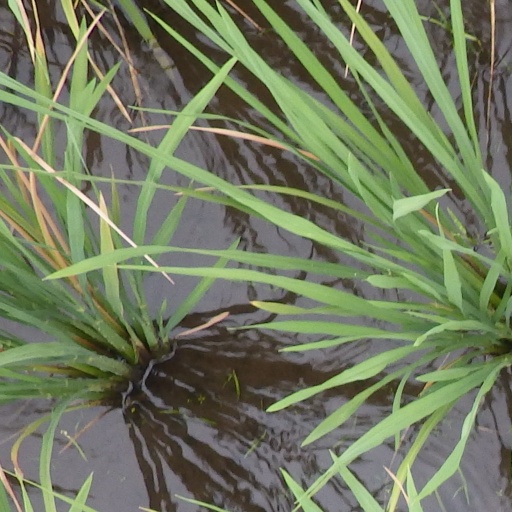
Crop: rice